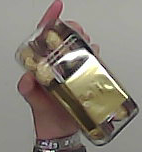
Product: rocher_chocolate